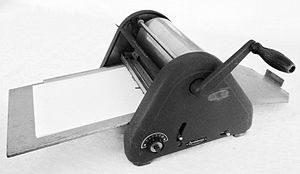
Spritduplikator
Enkel spritduplikator - modellen «Plentograf» fra AB Lennartsfors mekaniska verkstad i Sverige. Lennartsfors lancerede den første helt svenskbyggede spritduplikator i 1951.[1]
En spritduplikator er form for duplikator, der var meget udbredt før kopimaskiner blev almindelige.